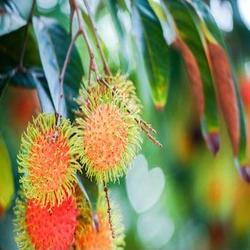
Label: Rambutan